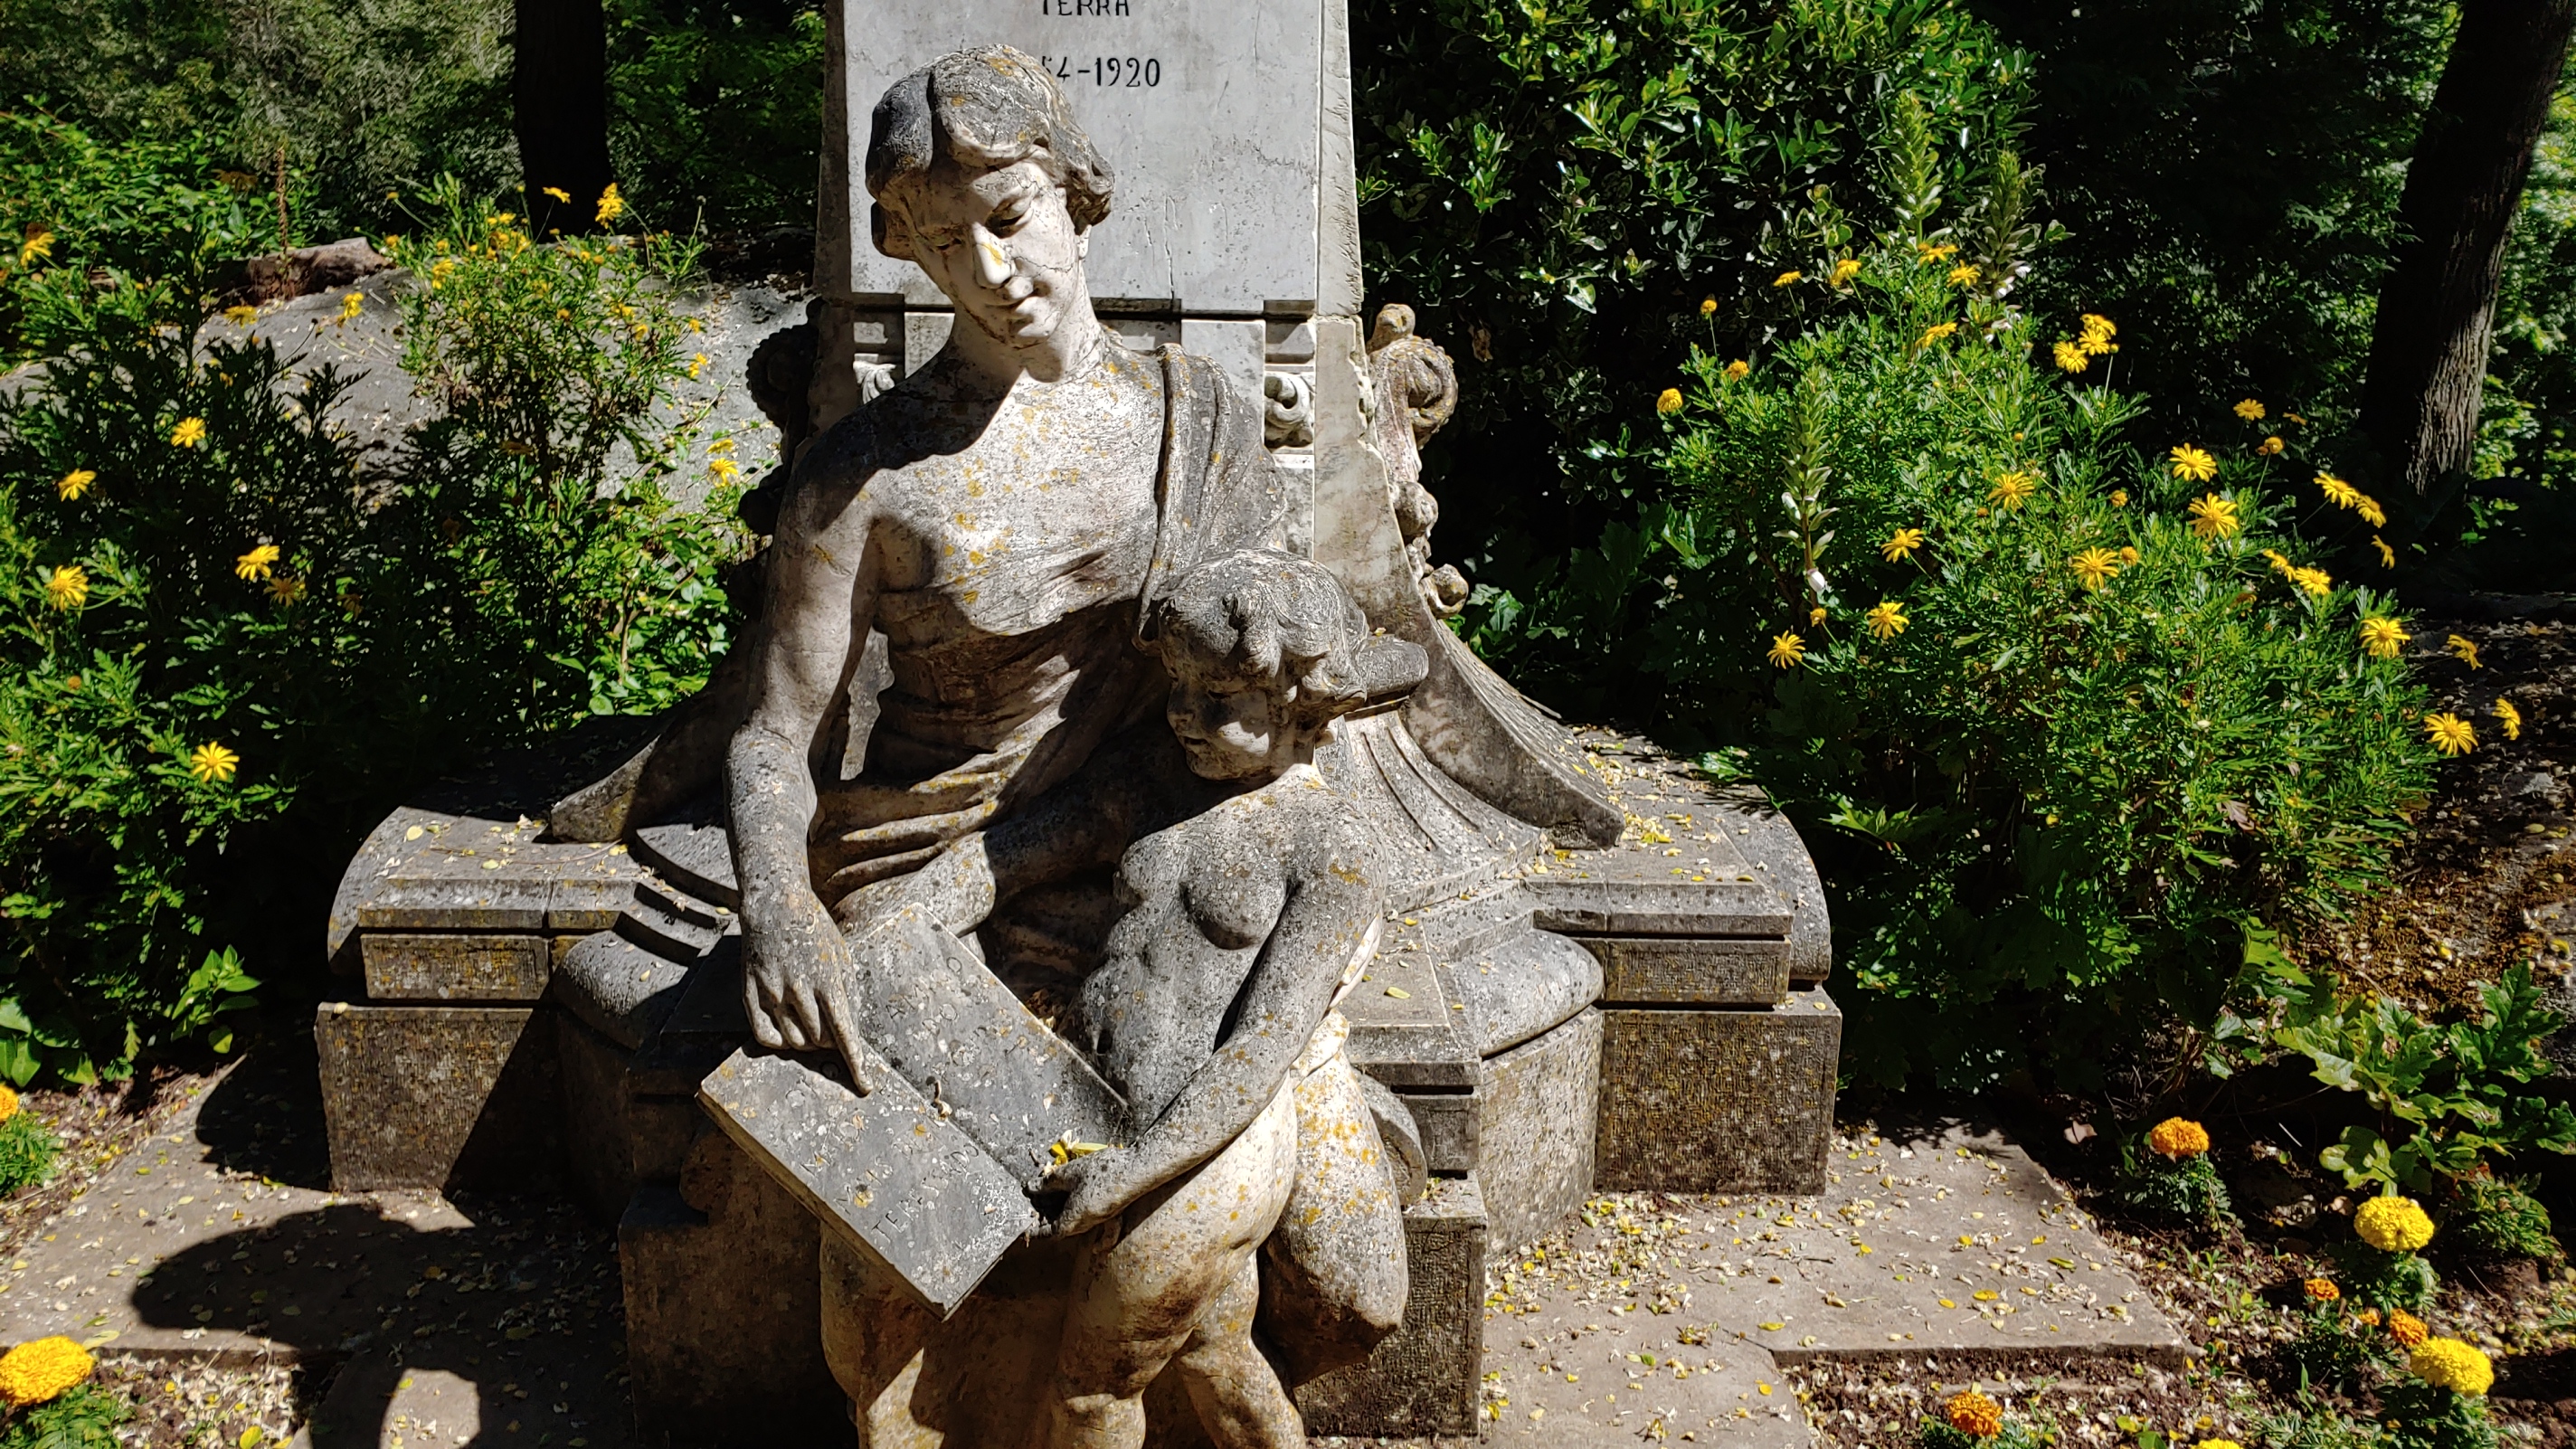
sculpture, sintra, portugal, statue, stone carving, botany, tree, art, monument, garden, carving, plant, landscaping, classical sculpture